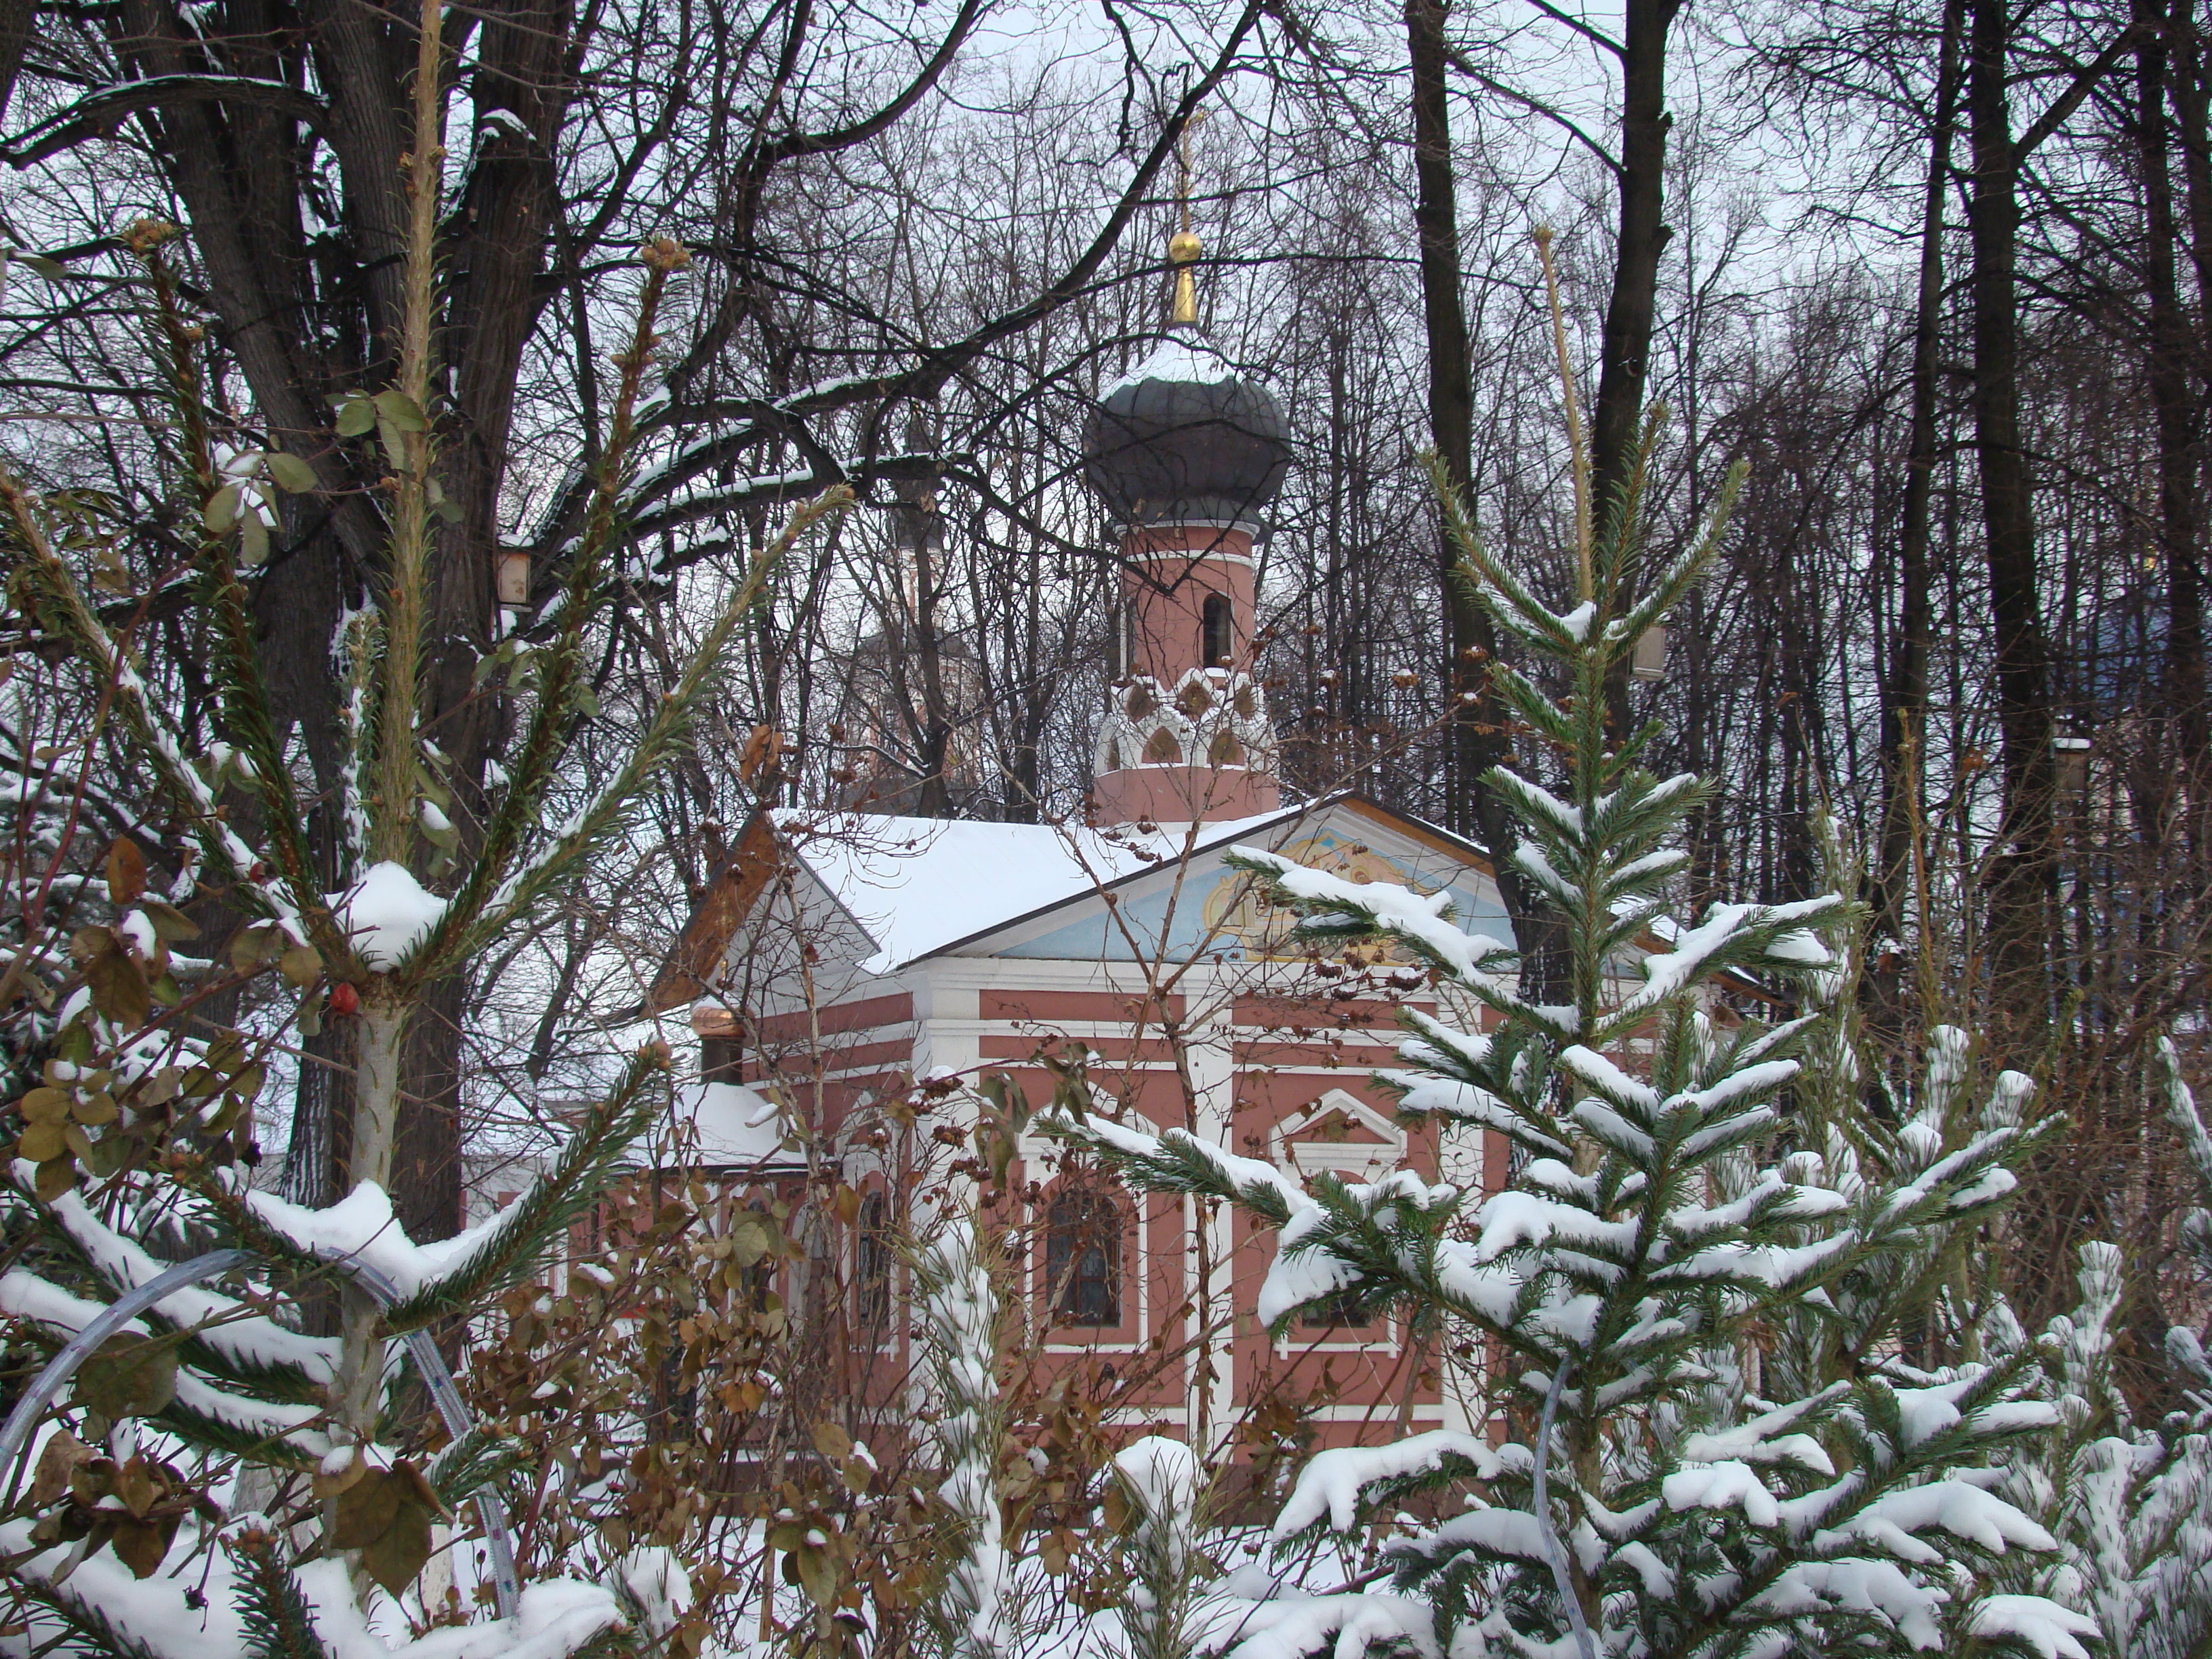
tree, forest, branch, snow, winter, weather, church, season, monastery, sony, moscow, orthodox, russia, woodland, dsch9, don, donmonastery, woody plant